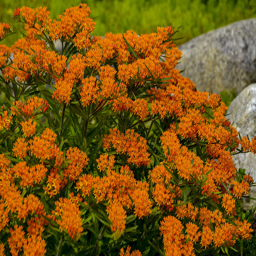
informal biological grouping of the year -- tuberosa